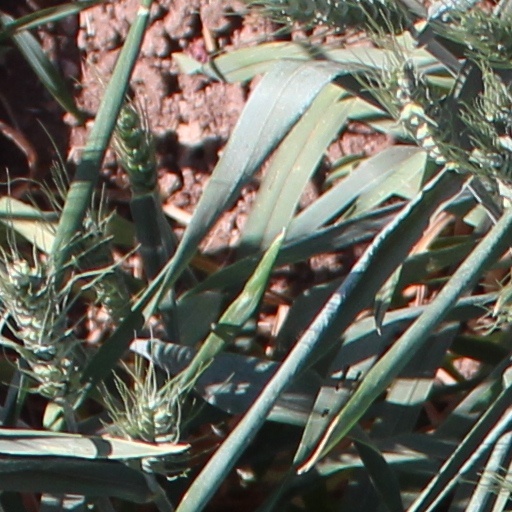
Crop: wheat